Amateur in Violence

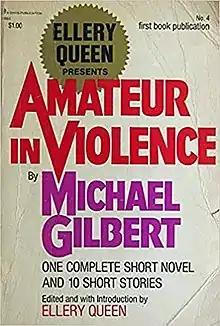
First edition cover

Amateur in Violence is a collection of mystery stories by the prominent British thriller writer Michael Gilbert, published in the United States in 1973 by Davis Publications, a publishing house for magazines, but not in England. Gilbert, who was appointed CBE in 1980, was a founder-member of the British Crime Writers' Association. The Mystery Writers of America named him a Grand Master in 1988 and in 1990 he was presented Bouchercon's Lifetime Achievement Award. The book is edited, and has an introduction, by Ellery Queen, the founder and long-term editor of Ellery Queen's Mystery Magazine. It contains 10 stories and a short novel that had been previously uncollected in the United States. Some of them feature characters who have figured in other novels and short stories by Gilbert. Three stories feature Inspector Hazlerigg and four Inspector Petrella. The short novel, "Stay of Execution", had previously given its name to the title of a collection published in England in 1971. The title story was adapted into the 1960 film "The Unstoppable Man".